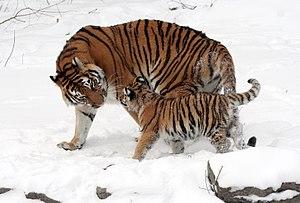
Sungari, une Tigresse de Sibérie (Panthera tigris altaica) et son petit, Thyme ou Warner. Photo prise dans le Zoo de Buffalo, dans l'État de New York (États-Unis). Thyme et Warner sont nés au zoo le 7 octobre 2007, leurs parents sont Sungari (♀) et Toma (♂). Italiano: La tigre siberiana (Panthera tigris altaica) Sungari con uno dei suoi cuccioli (Thyme e Warner). La foto è stata scattata al Buffalo Zoo di Buffalo nello stato di New York (USA). I due cuccioli sono nati nello zoo, il 7 ottobre 2007, da Sungari (♀) e Toma (♂).
Le cycle de vie du tigre décrit le processus permettant à cette espèce de se perpétuer. Il inclut la reproduction puis l’éducation des jeunes, jusqu’à la mort.